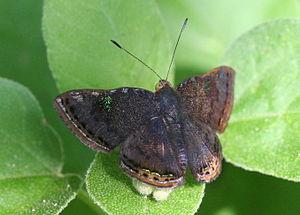
Caria ino est un insecte lépidoptère appartenant à la famille des Riodinidae et au genre Caria.